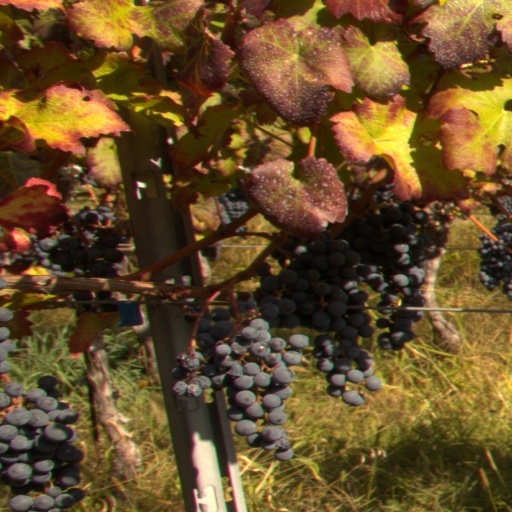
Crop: grape